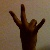
The image shows a hand gesture representing the number 7 in Indian Sign Language.